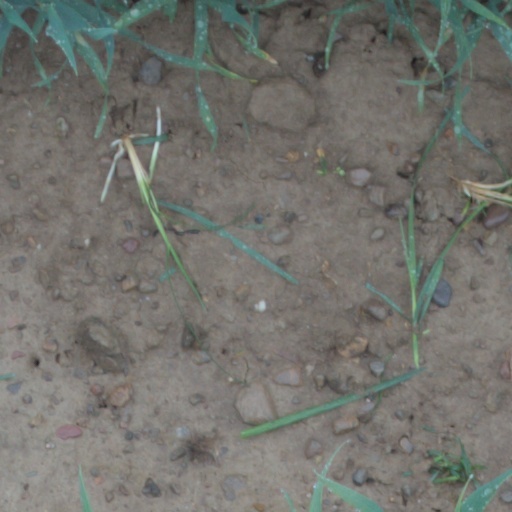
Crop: wheat